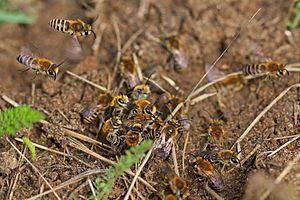
Colletes hederae, la collète du lierre ou encore abeille du lierre, est une espèce d'abeilles appartenant à la famille des Colletidae, à la sous-famille des Colletinae.